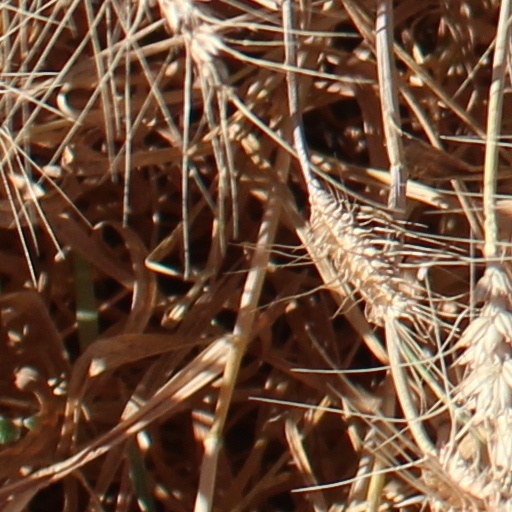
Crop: wheat